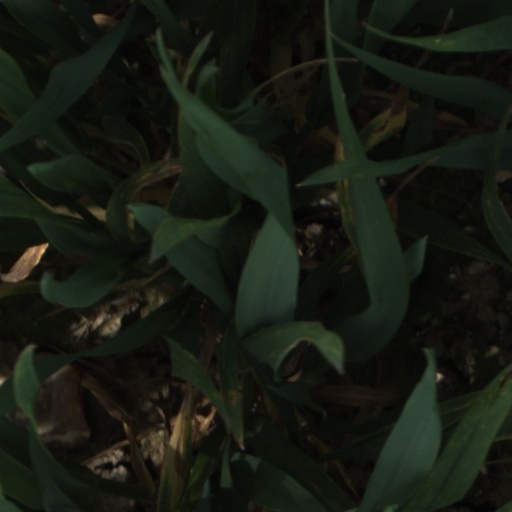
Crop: wheat